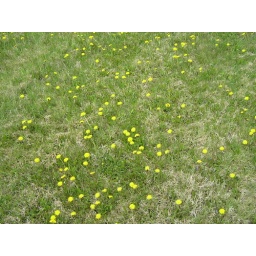
Lots of dandelions in the field west of my house